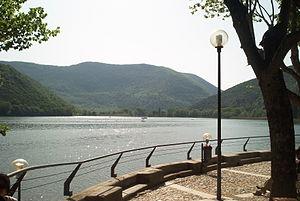
Lac de barrage